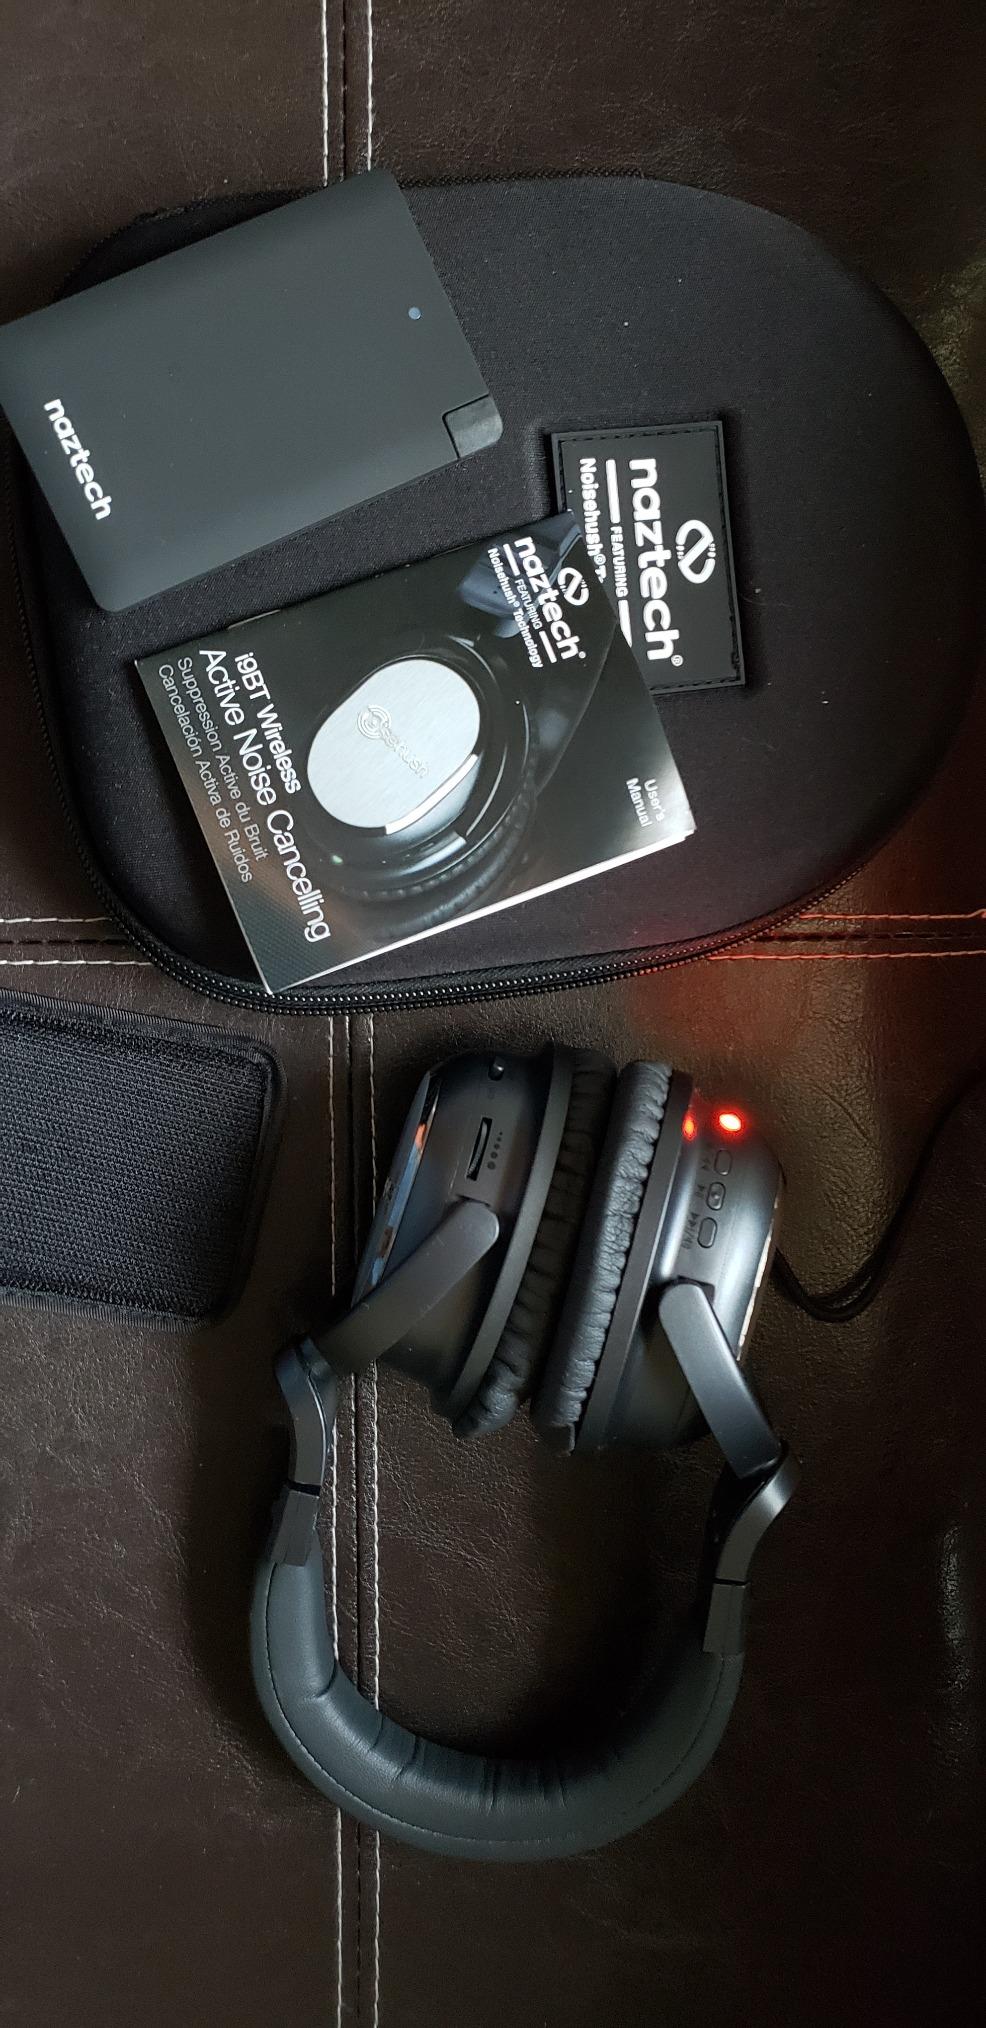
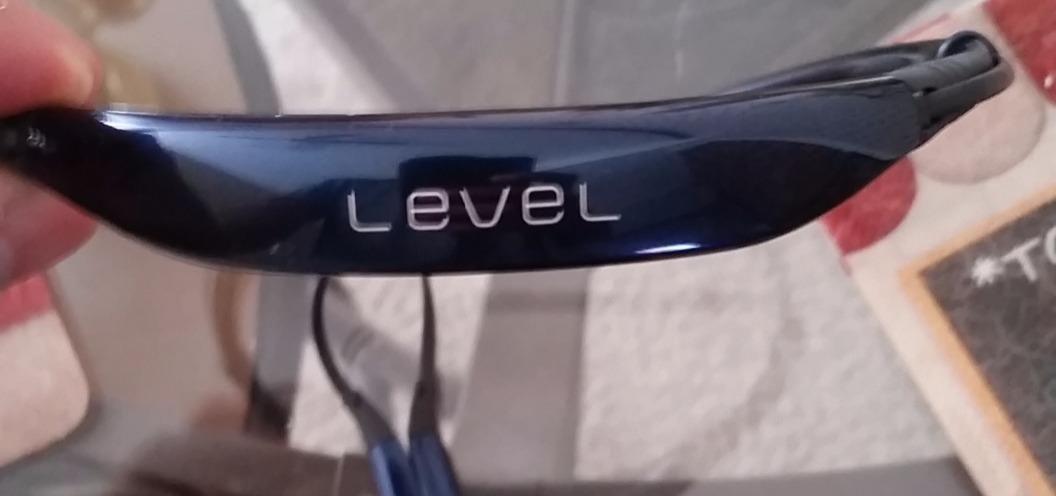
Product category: headphones
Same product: no